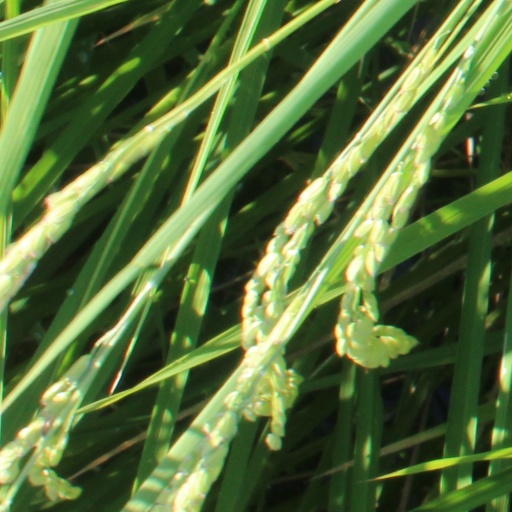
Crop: rice